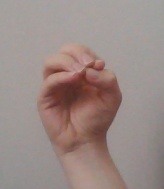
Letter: ha